Elm Grove tube station

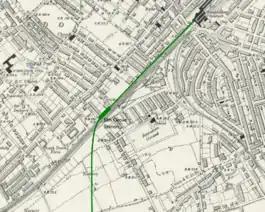
Proposed location superimposed on Ordnance Survey map

Elm Grove or Tennis Ground was an authorised railway station planned by the Wimbledon and Sutton Railway (W&SR) and Underground Electric Railways Company of London (UERL) but never built. It was to be located near Elm Grove in Wimbledon, in south-west London.